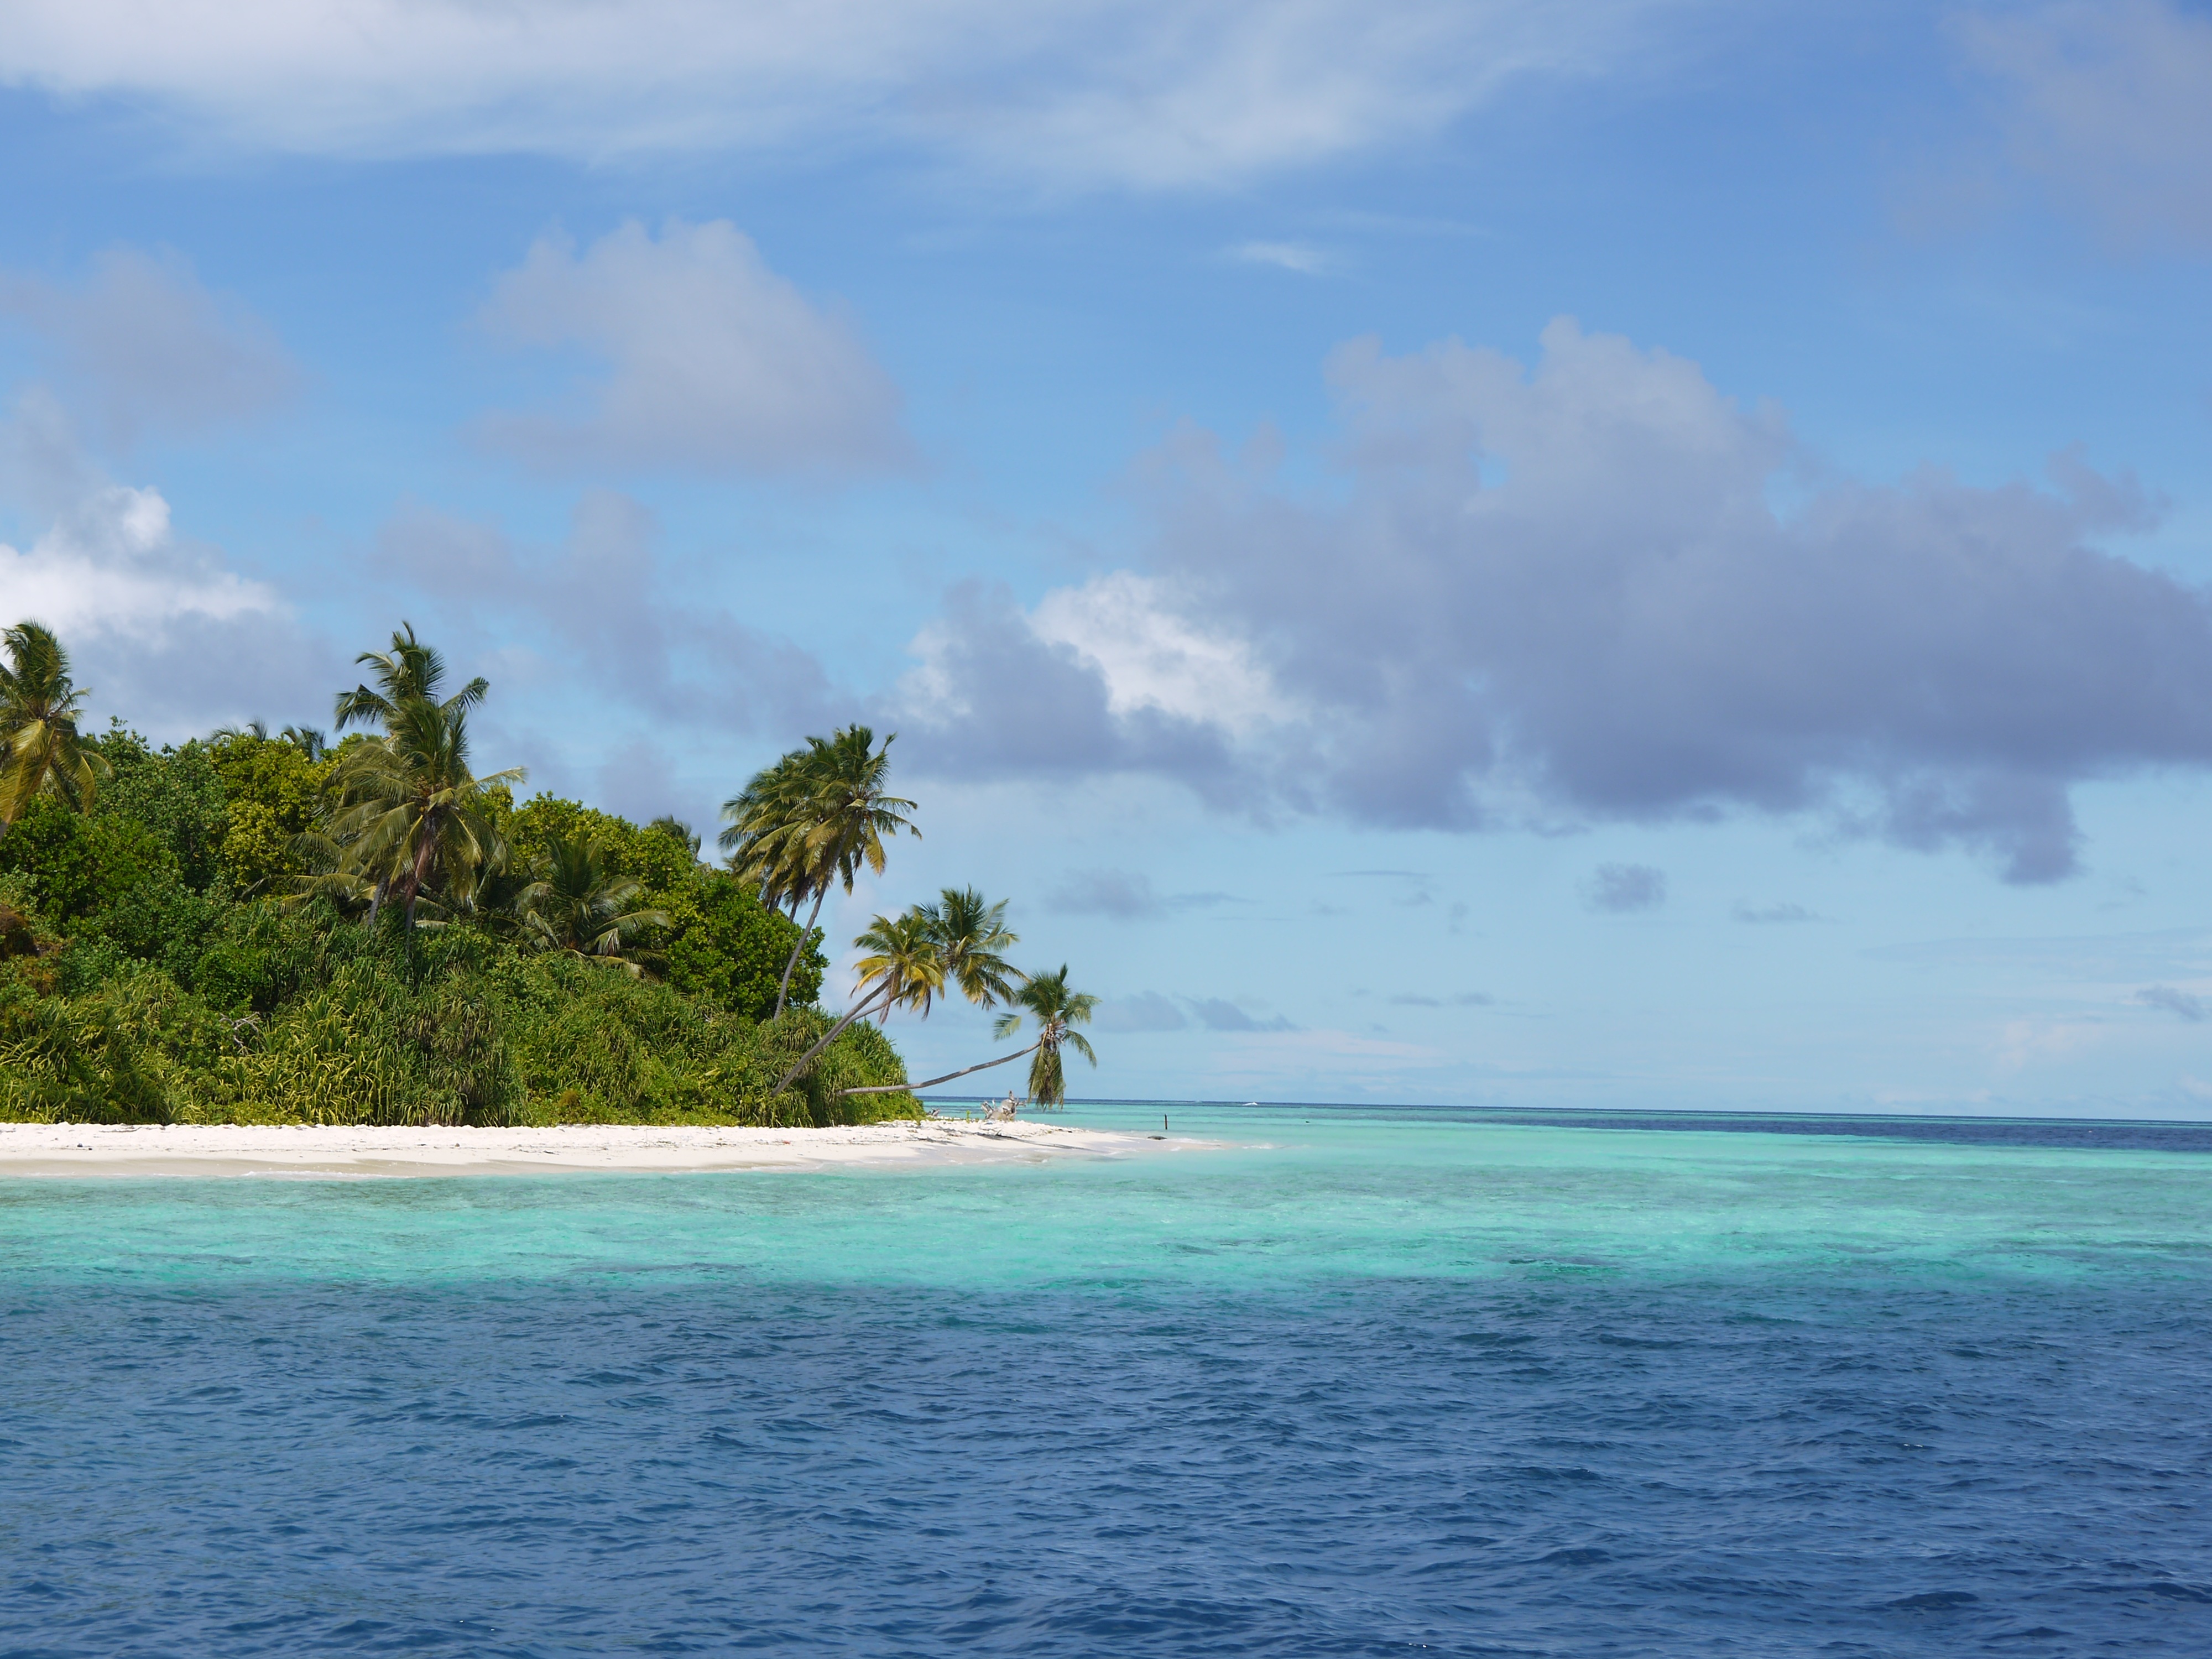
beach, sea, coast, tree, nature, outdoor, ocean, horizon, sky, shore, wave, view, summer, vacation, travel, relax, weather, lagoon, bay, island, blue, terrain, clouds, caribbean, tropics, cape, islet, wind wave